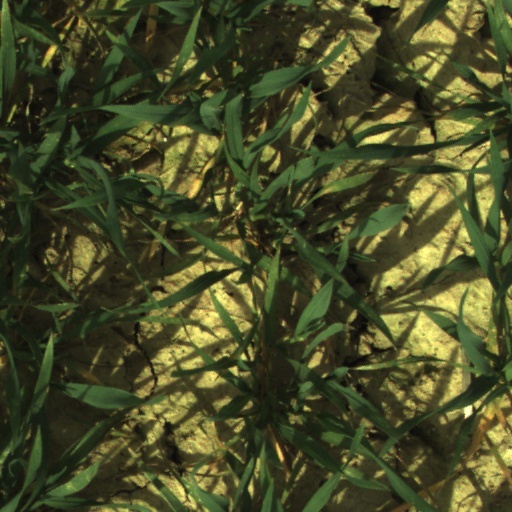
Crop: wheat